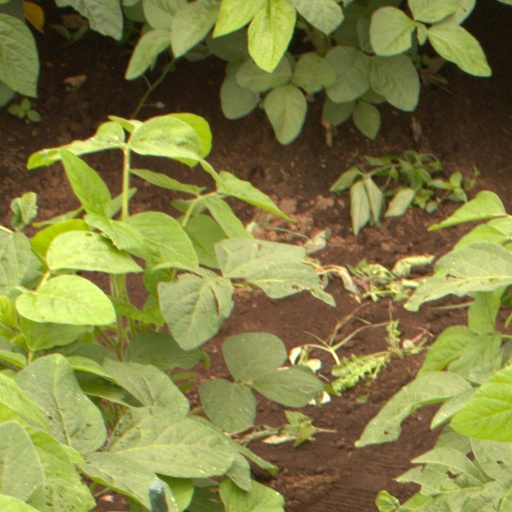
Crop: soybean